Question: Please indicate a possible affordance area of bicycle that can be used for sitting on
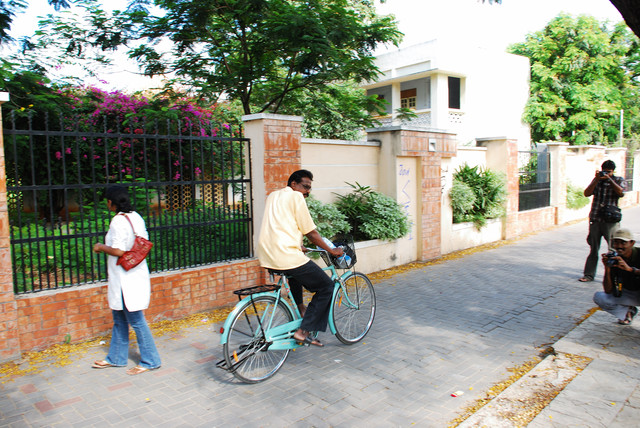
Answer: [263.371, 263.773, 298.005, 274.676]